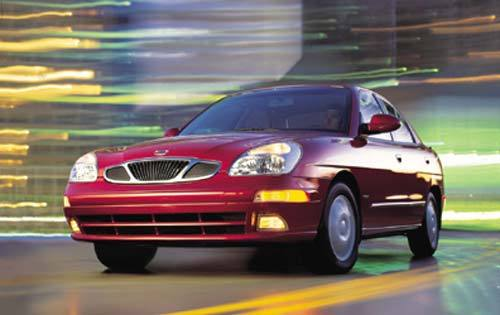
Car model: 2002 Daewoo Nubira Wagon